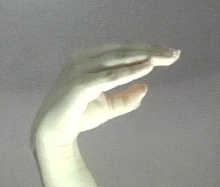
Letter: jeem